Tyabji family

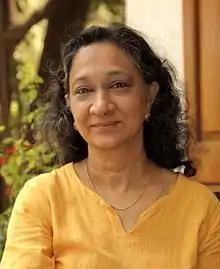
Sumaira Abdulali

Sálim Moizuddin Abdul Ali, Padma Vibhushan, Padma Bhushan, Order of the Golden Ark, the "Birdman of India" was an Indian ornithologist and naturalist. Ali played a major role in establishing the Bharatpur bird sanctuary, a UNESCO World Heritage Site, and preventing the destruction of Silent Valley National Park. Ali along with Sidney Dillon Ripley wrote the 10 volume Handbook of the Birds of India and Pakistan. Several species of birds as well as sanctuaries and institutions have been named after Ali, including the Salim Ali's fruit bat. Ali received his degree from St. Xavier's College, Mumbai and was a prominent contributor to the Bombay Natural History Society. Ali became the first non-British citizen to receive the Gold Medal of the British Ornithologists' Union.